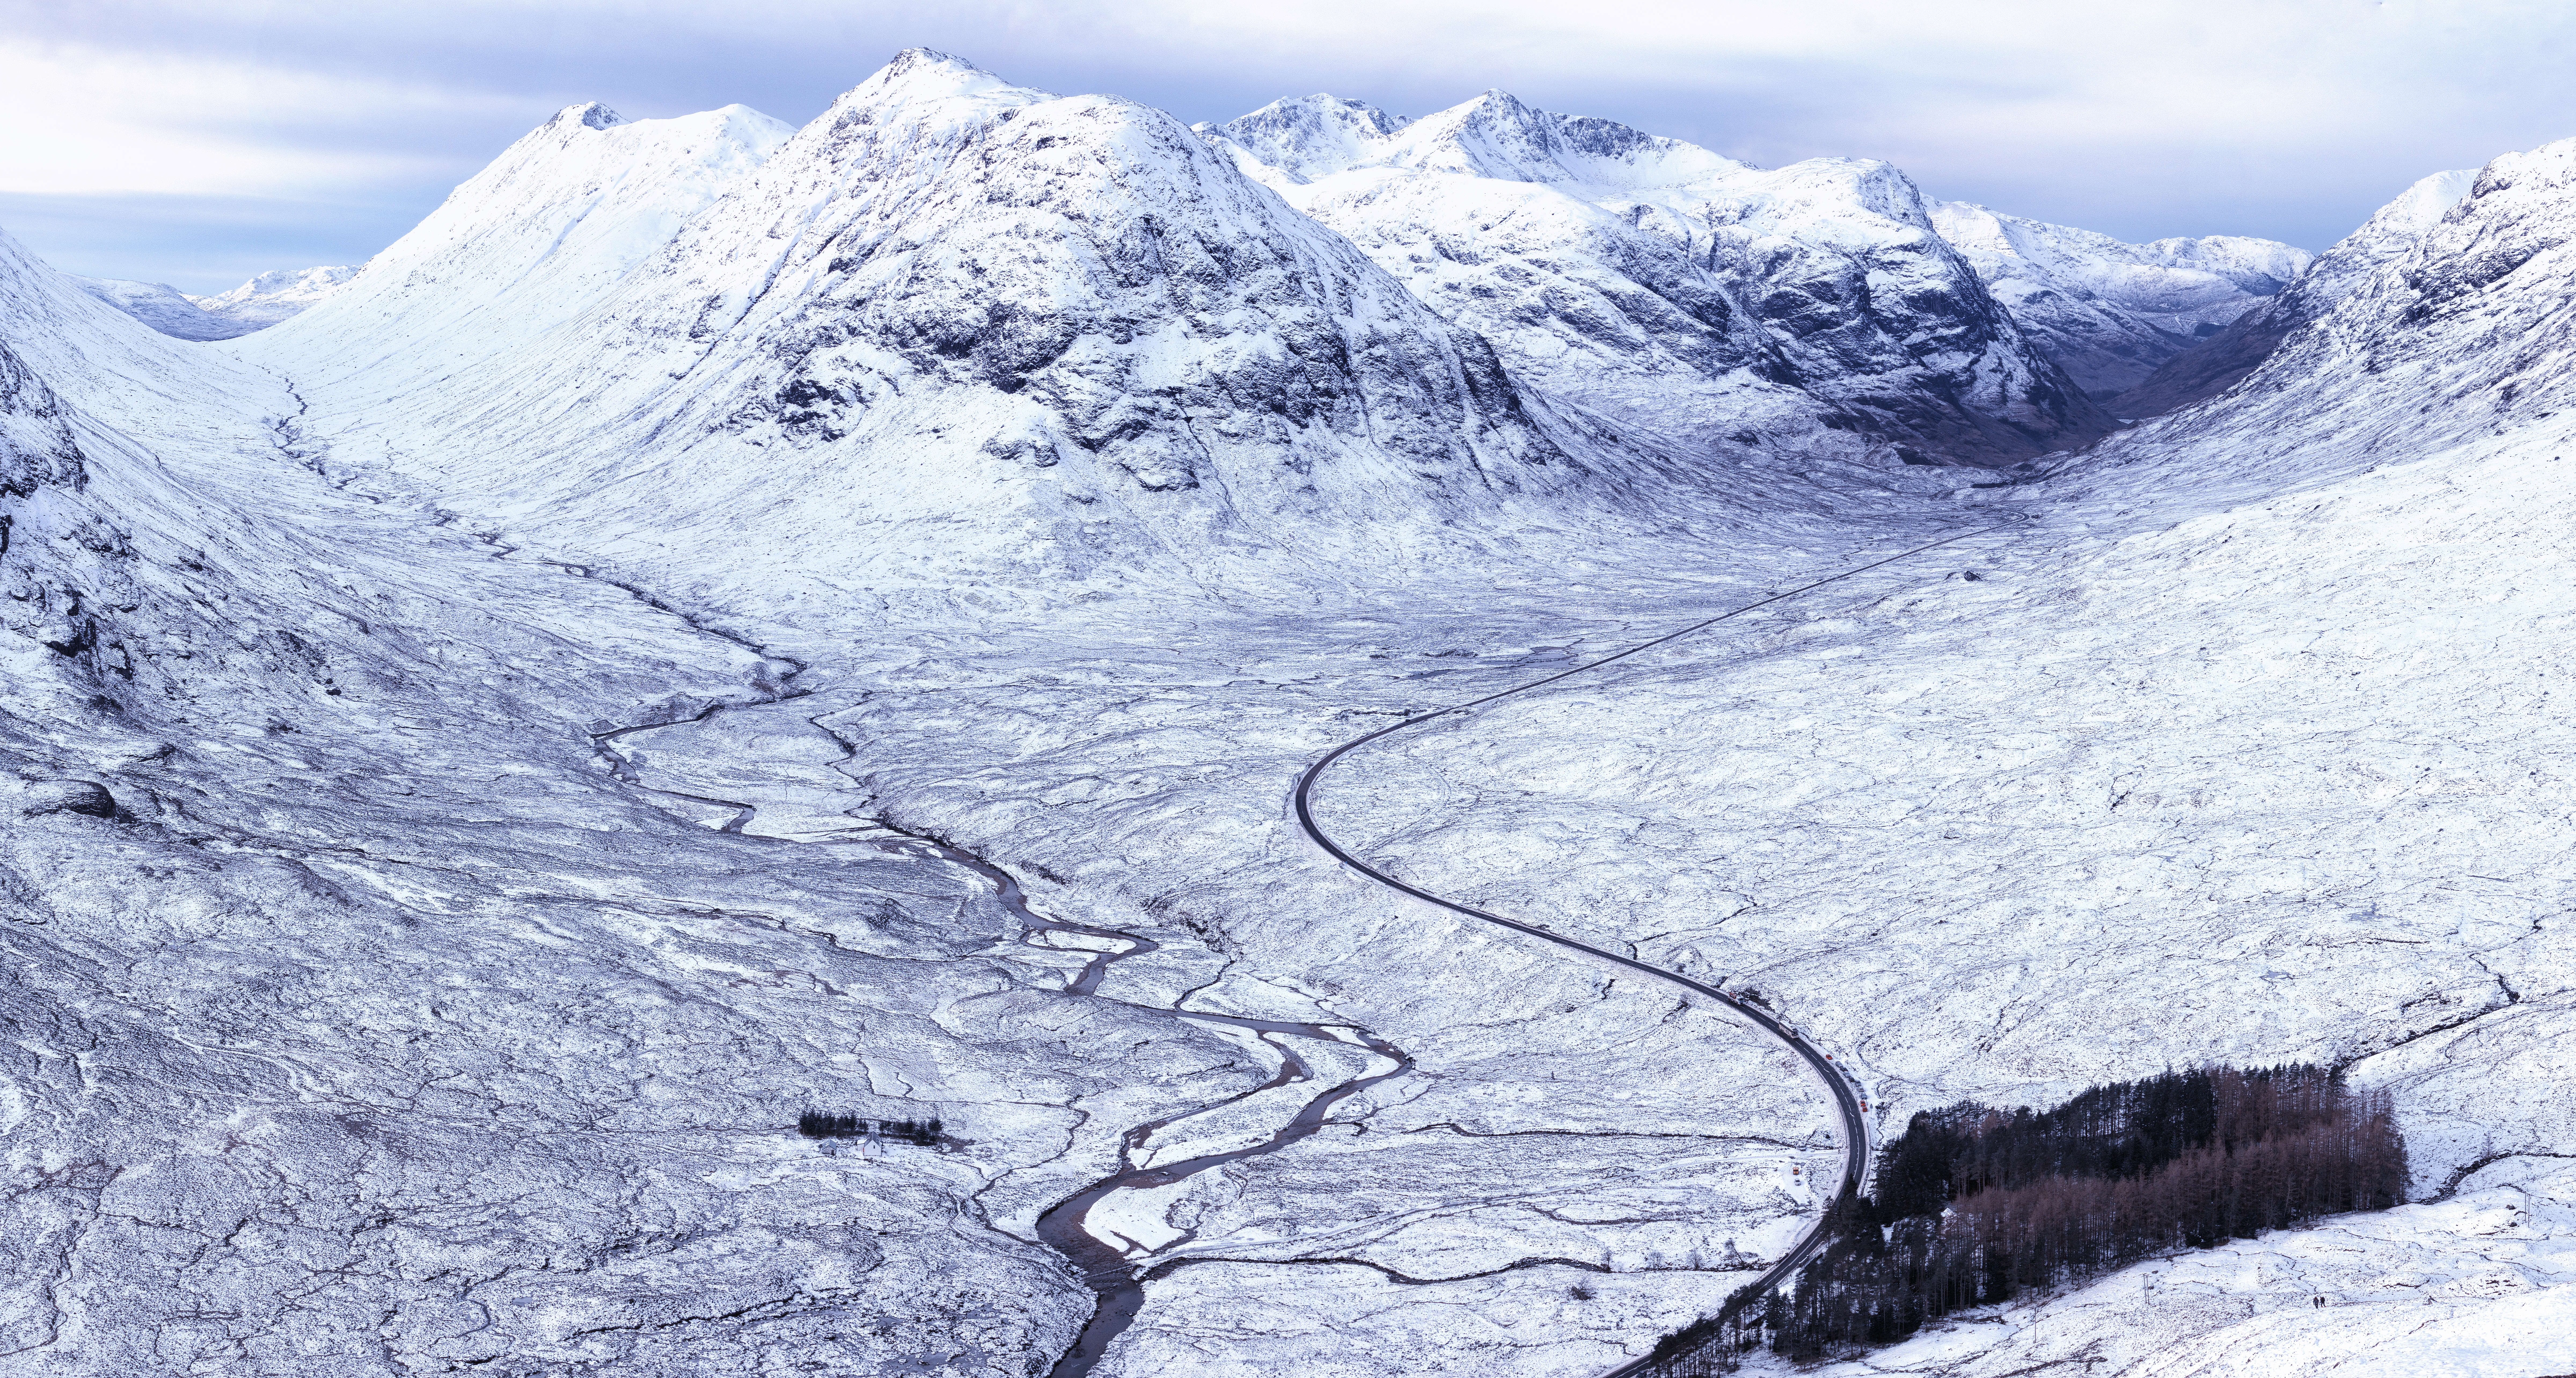
mountain, snow, winter, adventure, mountain range, glacier, arctic, ridge, summit, cool image, alps, plateau, scotland, fell, cirque, i, piste, glencoe, buachailleetivebeag, moraine, landform, mountain pass, geographical feature, mountainous landforms, glacial landform, geological phenomenon